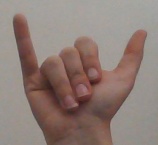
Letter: ya